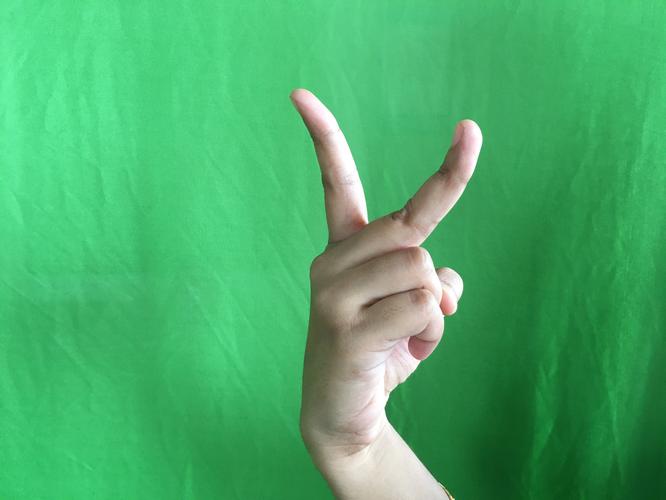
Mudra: Katrimukha
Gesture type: single_hand